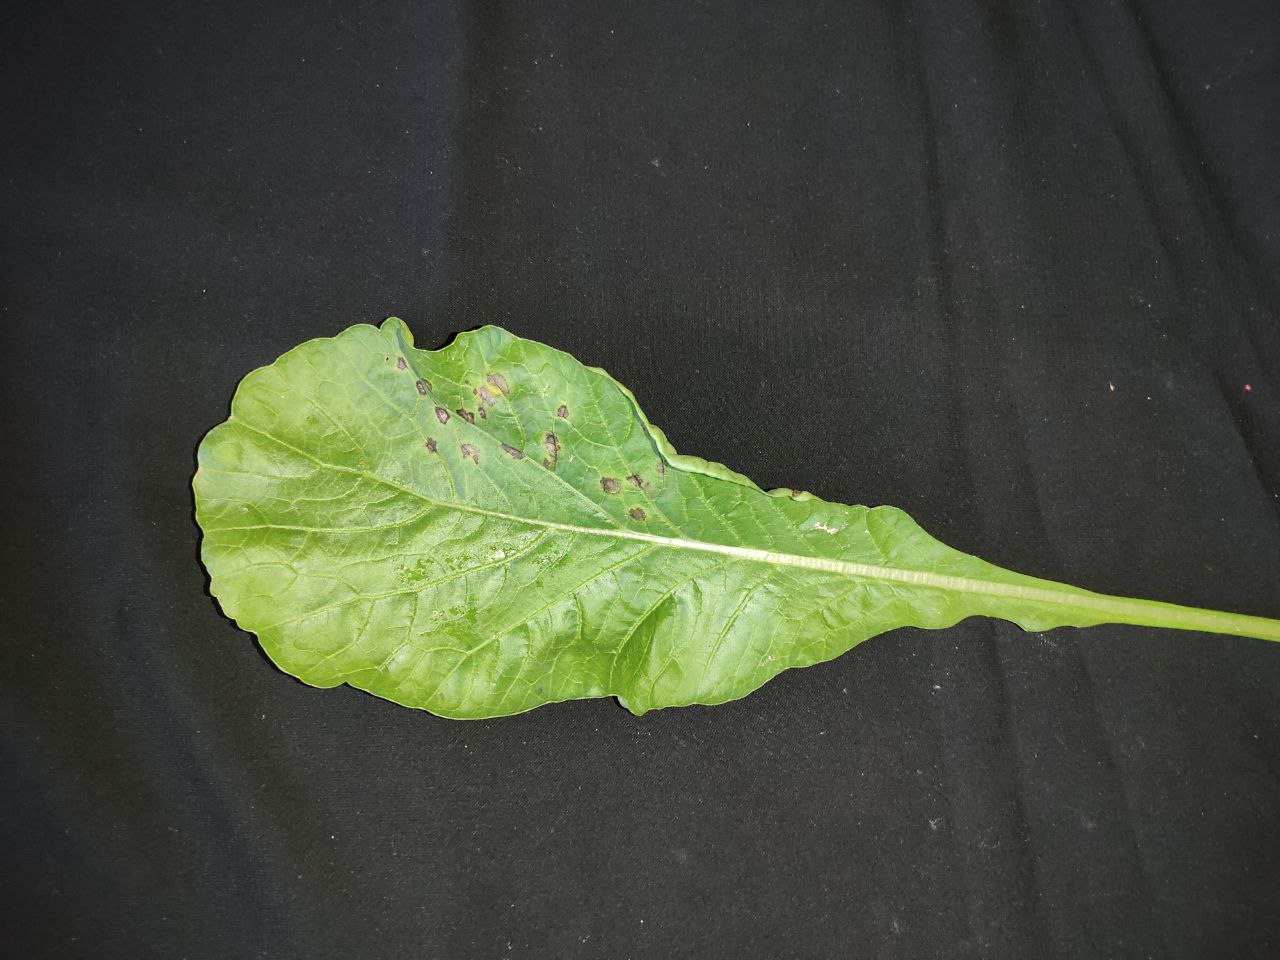
Label: Black leaf spot